Drumsagard Village

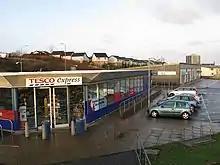
Drumsagard retail zone

In the 19th and early 20th century there were several working farms and a small colliery on the land which is now modern housing. "Hallside House", the mansion overlooking the area (built by George Jardine), was located off Manse Brae at the eastern side of the parish of Cambuslang, near the boundary with Blantyre; it survived until the 1930s. There was also a small community built for the steel workers and the managers which had associated schools and churches but that has all but disappeared, save for a group of sandstone houses known as "Hallside Village" which were restored in the late 20th century.